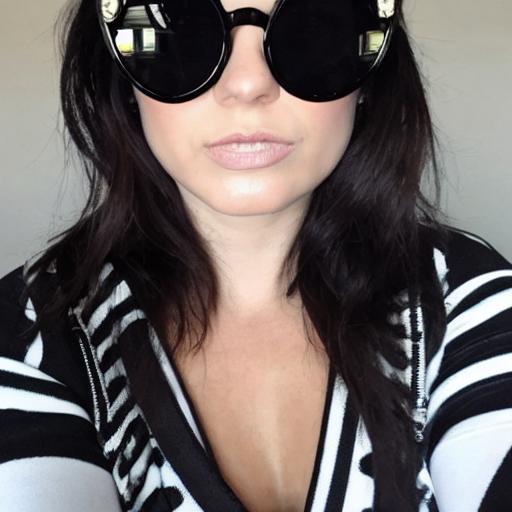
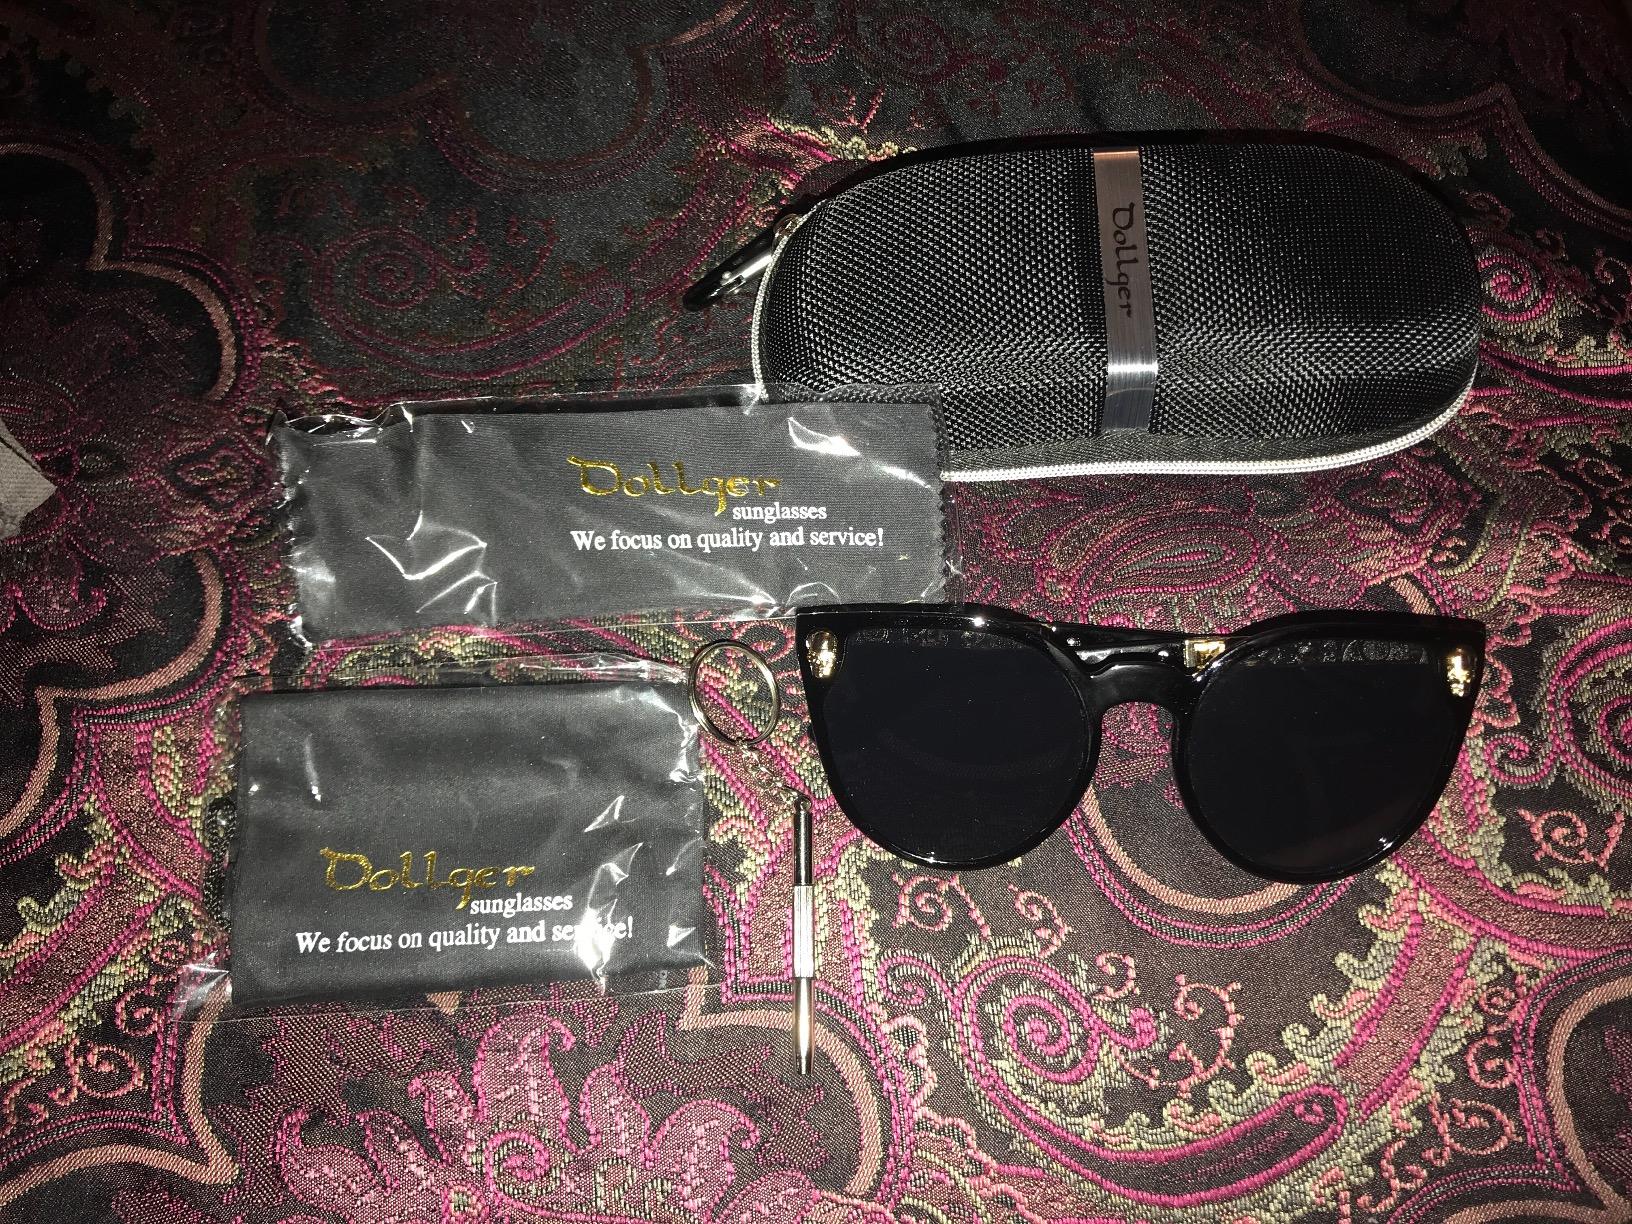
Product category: accessories_sunglasses
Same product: no